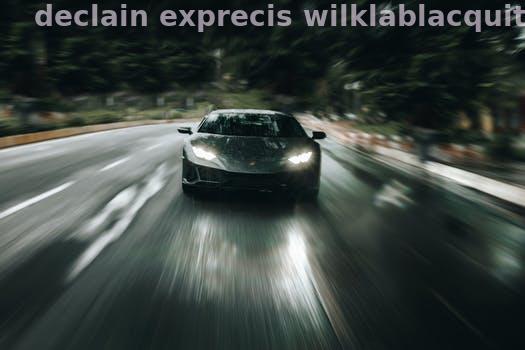
Label: Watermark